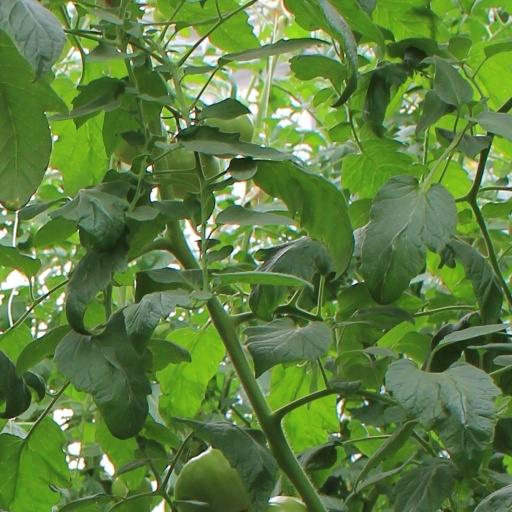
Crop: tomato